Orvin Land

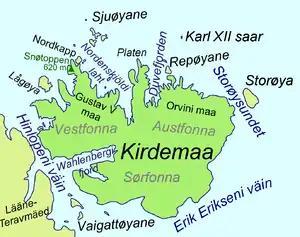
Orvin Land is located at the northeastern part of Nordaustlandet.

Orvin Land is the land area of the northeastern part of Nordaustlandet, Svalbard, east of Duvefjorden, including the lower part of Austfonna. The area is named after geologist Anders Kristian Orvin. Orvin Land is bordered by Prins Oscars Land to the east and Austfonna to the south.